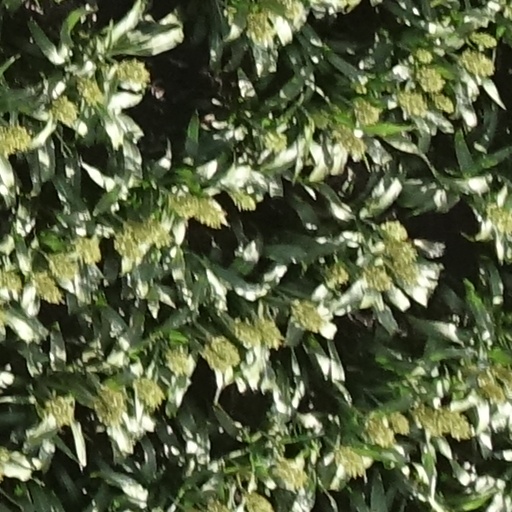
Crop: sorghum